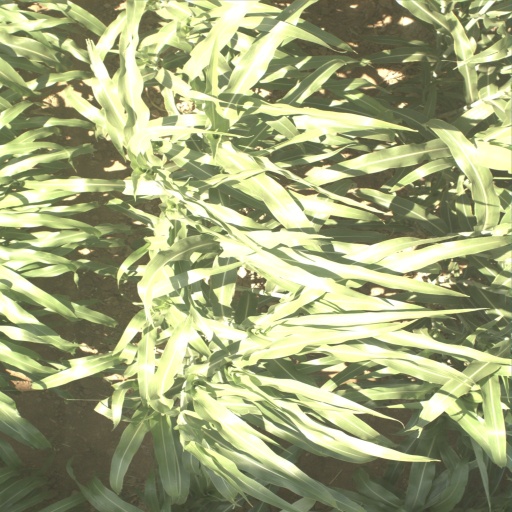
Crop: sorghum